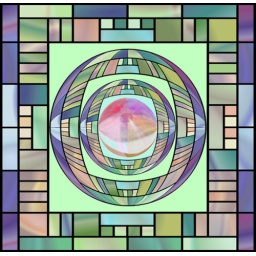
cross globe in stained glass